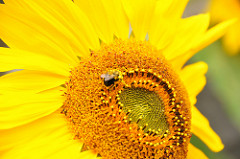
Flower: sunflower